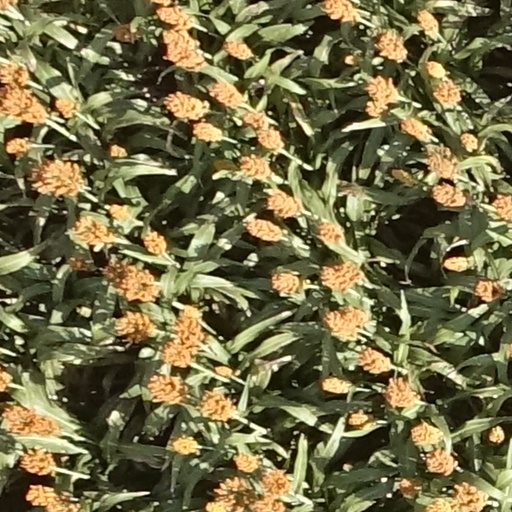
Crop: sorghum